Tolkien tourism

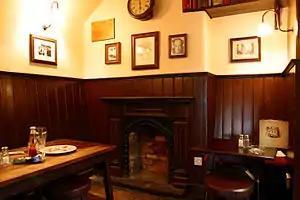
The Eagle and Child pub in Oxford contains mementos of The Inklings including Tolkien who used to meet and drink there.

Tolkien tourism has existed to a lesser extent independent from the Jackson movies, in other places associated with him. Tolkien worked for much of his career in Oxford, England. The colleges where Tolkien taught, the pubs that he and the Inklings frequented, the church he attended, and his former homes in the city all attract tourist interest. The Eagle and Child pub used to capitalise on Tolkien's former patronage in its signage and interior decoration.